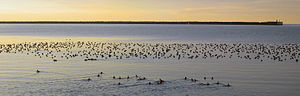
Troldand
Under vintern samlas ofta Viggar i stora flockar. 2000 Viggar rastar i Ystads hamn 16 jan 2016.
Troldand er en and af andefugle. Den når en længde på 40-47 cm med et vingefang på 67-73 cm. Fuglen er meget almindelig i Danmark som trækfugl og vintergæst, men fåtallig som ynglefugl.